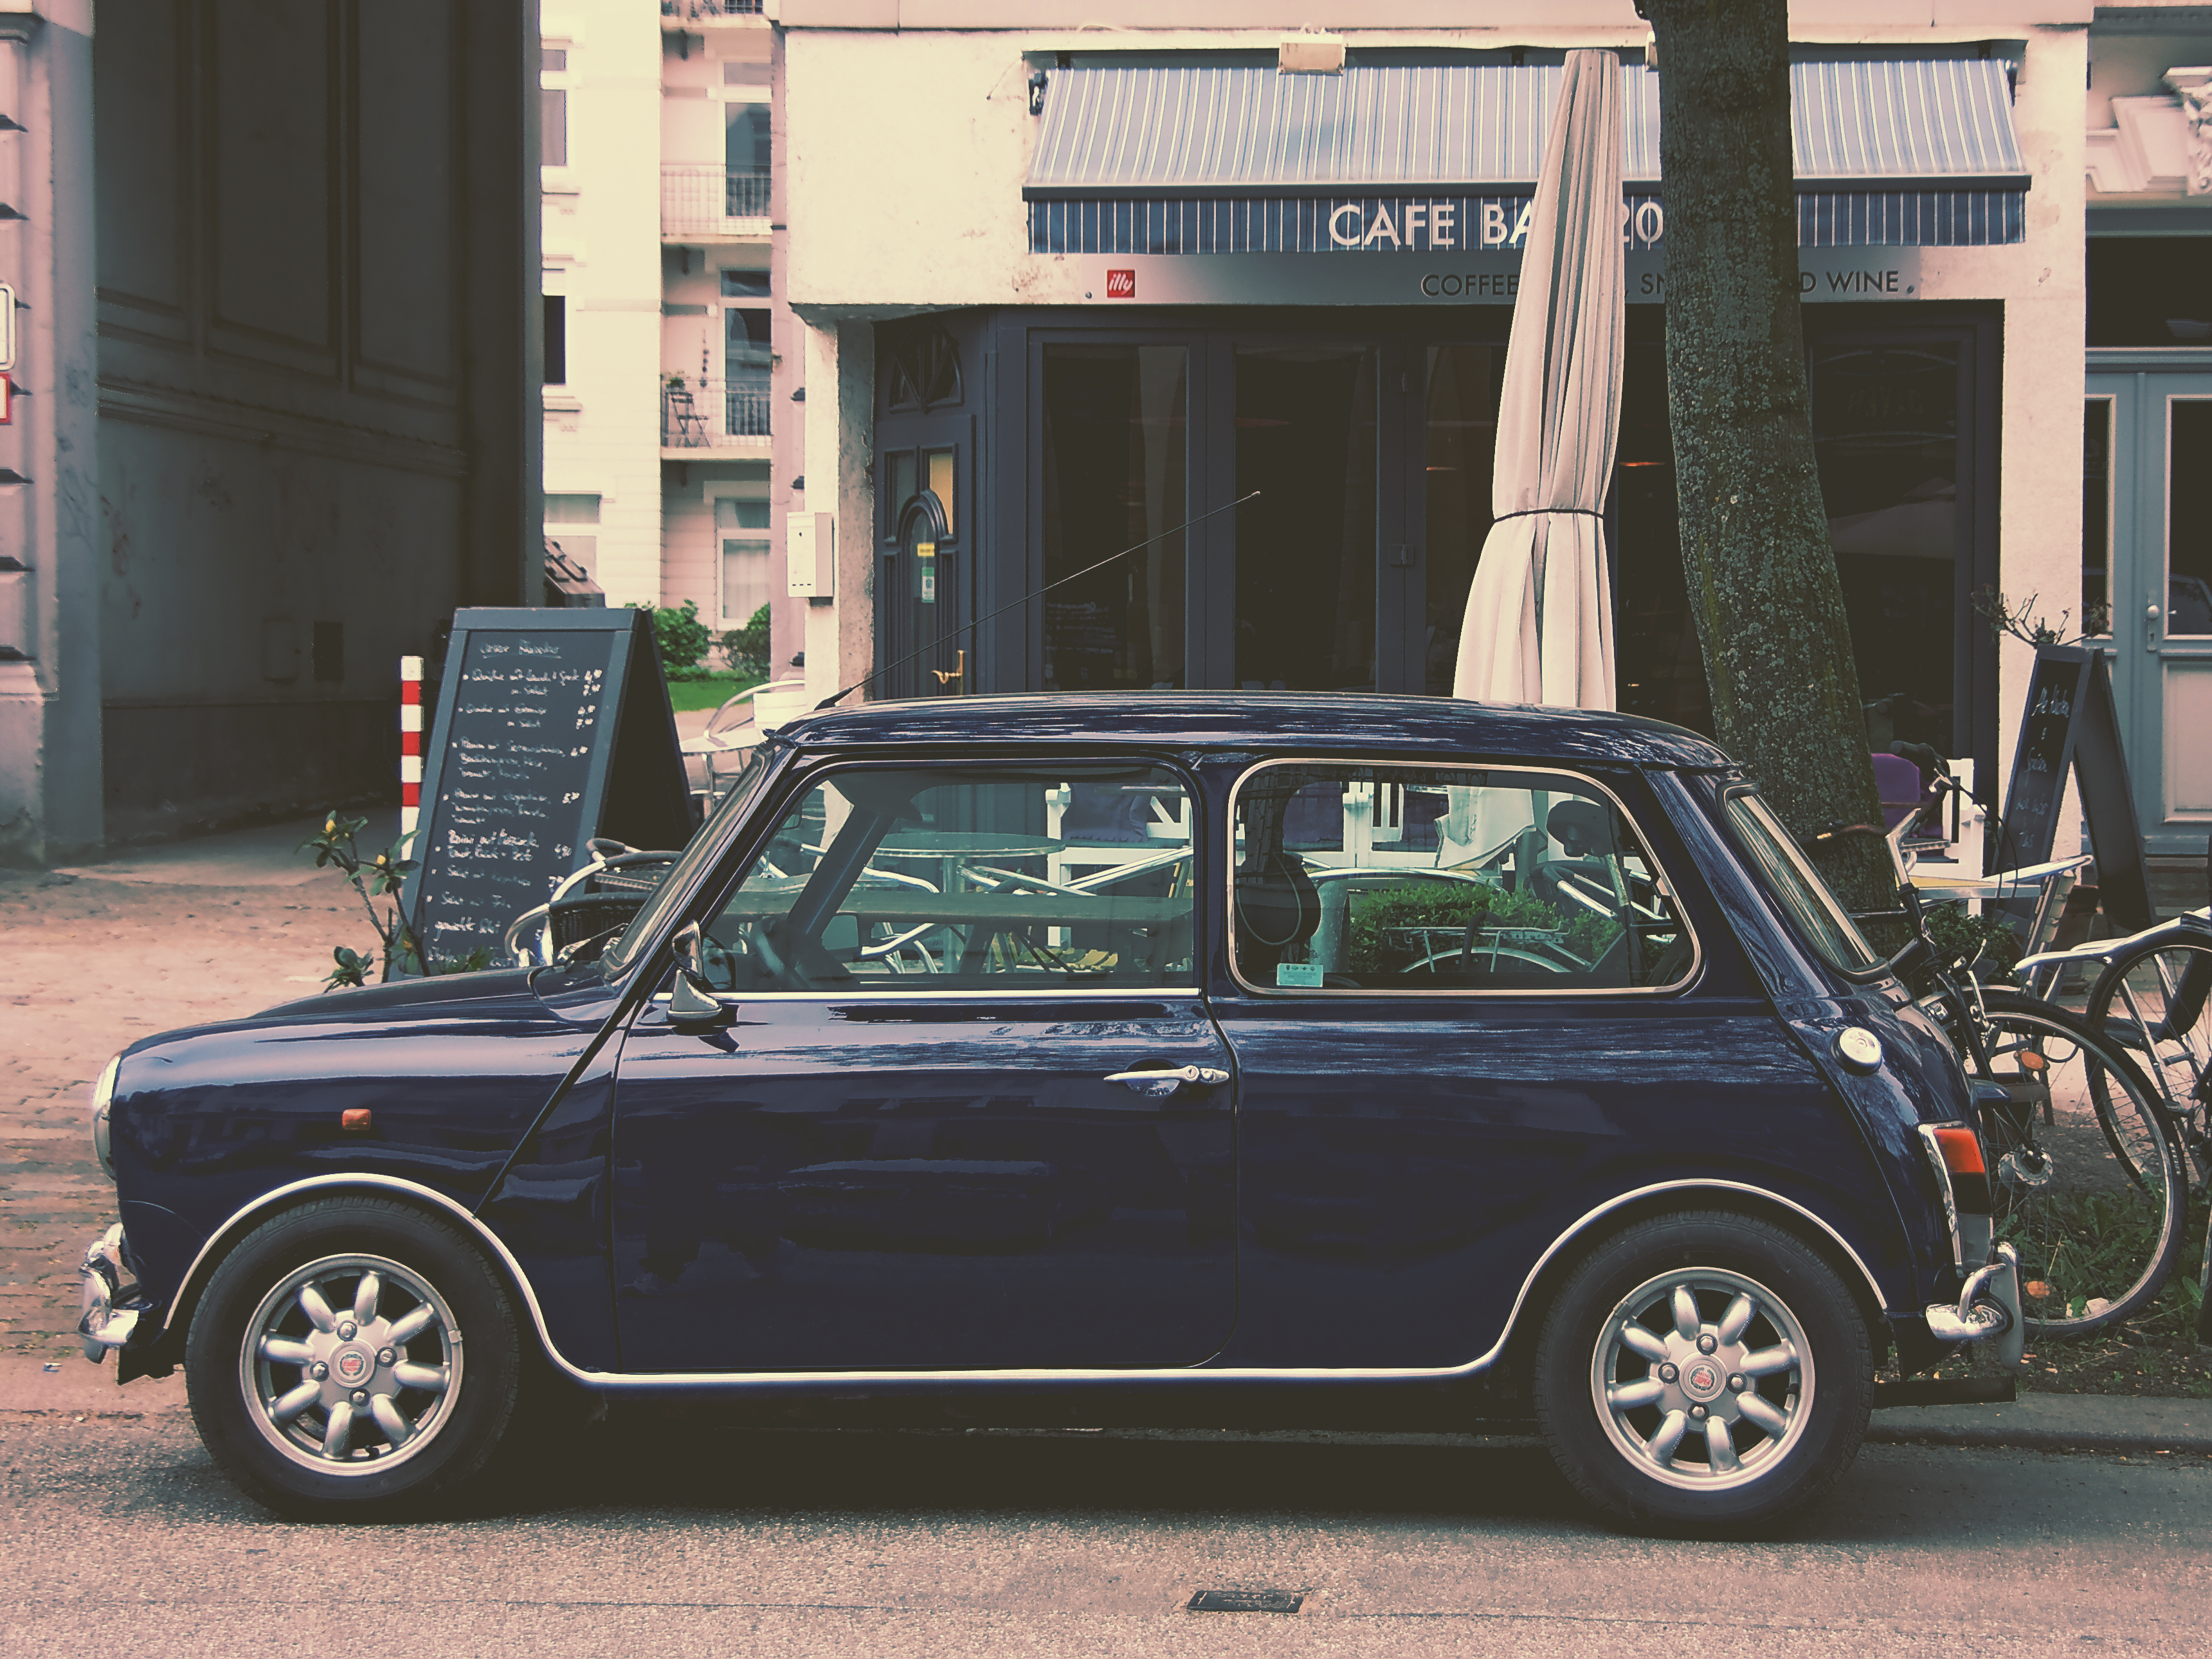
cafe, street, car, automobile, city, vehicle, city life, classic car, automotive, mini cooper, citylife, mini, vehicles, city car, land vehicle, street photo, automobile make, compact car, family car, subcompact car, compact sport utility vehicle